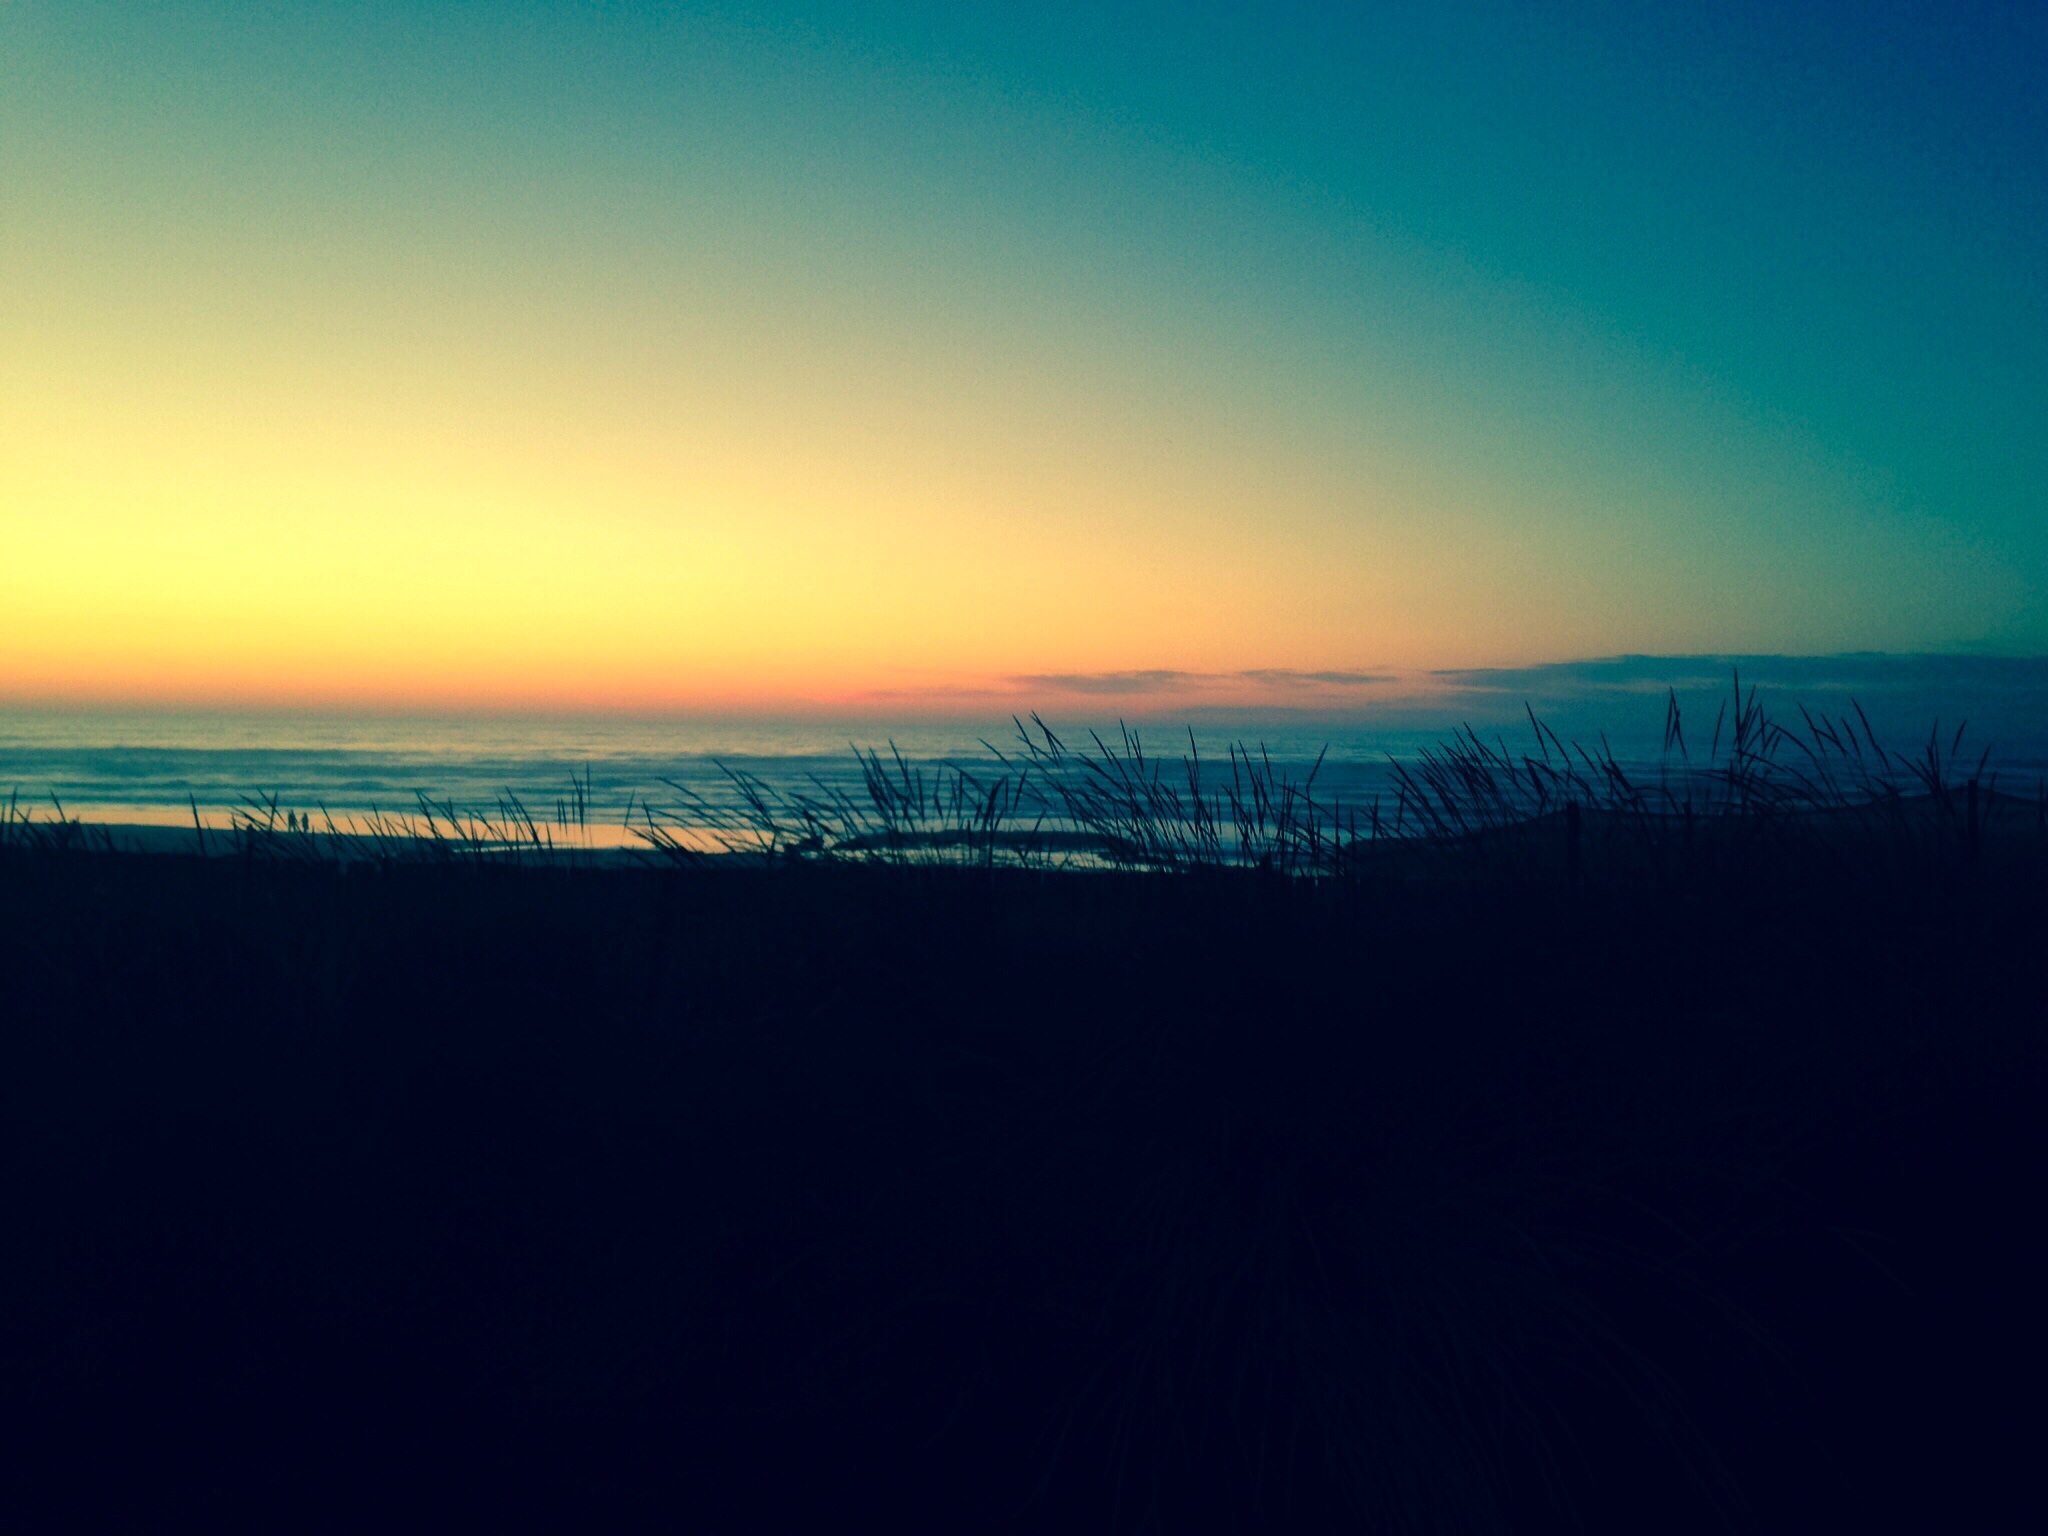
beach, sea, horizon, cloud, sky, sunrise, sunset, sunlight, morning, dawn, atmosphere, dusk, evening, afterglow, atmospheric phenomenon, atmosphere of earth